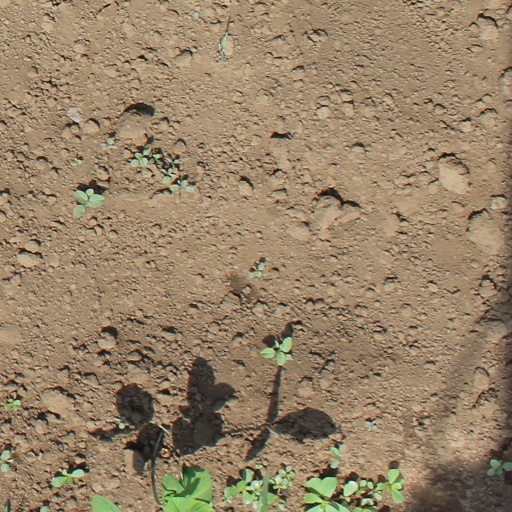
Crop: soybean